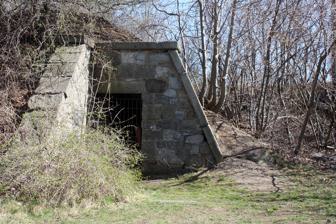
Building: Fort Pickering
Country: United States of America
Year built: 1644
For the fort in Memphis, Tennessee, see Fort Pickering (Memphis, Tennessee) . United States historic place Fort Pickering U.S. National Register of Historic Places U.S. Historic district Contributing property Show map of Massachusetts Show map of the United States Location Winter Island , Salem, Massachusetts Coordinates 42°31′37″N 70°52′2″W / 42.52694°N 70.86722°W / 42.52694; -70.86722 Area 2 acres (0.81 ha) Built 1643 Part of Winter Island Historic District and Archeological District NRHP reference No. 73000320 Added to NRHP February 8, 1973 Fort Pickering is a 17th-century historic fort site on Winter Island in Salem, Massachusetts .  Fort Pickering operated as a strategic coastal defense and military barracks for Salem Harbor during a variety of periods, serving as a fortification from the Anglo-Dutch Wars through World War II . Construction of the original fort began in 1643 and it saw use as a military installation into the 20th century. Fort Miller (Fort Darby prior to the Civil War) in Marblehead also defended Salem's harbor from the 1630s through the American Civil War.  Fort Pickering is a First System fortification named for Colonel Timothy Pickering , born in Salem, adjutant general of the Continental Army and secretary of war in 1795. Today, the remains of the fort are open to the public as part of the Winter Island Maritime Park, operated by the City of Salem. 17th century Winter Island at the time of English settlement in the early 17th century was an island separated from the mainland, held as common land by the Proprietors and used as a fortification and for fishing activities. [ full citation needed ] In 1643 Fort William was begun on the island. 18th century Circa 1702, during Queen Anne's War , Fort William was renamed Fort Anne (for then Queen Anne ), and was rebuilt around 1706 under the direction of the Royal Engineers , who were earlier sent by King William III to fortify the colonies. [ full citation needed ] It is unclear how much was accomplished, as a debate on whether the town or the province should fund the rebuilding lasted past 1711, when the war ended for the American colonies. In 1735 the Massachusetts General Court provided 600 pounds to rebuild the fort to hold 15 guns. It was rebuilt again by the town and known as Fort Number Two in Patriot hands during the American Revolutionary War . In 1794, the City of Salem ceded the fort to the federal government and a new fort was constructed in its place, part of the first system of U.S. fortifications .  The 1794 U.S. Army report on fortifications called for the fort to have eight artillery pieces, a blockhouse , and a magazine .  The fort's garrison was proposed to consist of one officer and 22 enlisted men. Major repairs to the fort were conducted in 1796 and a restoration in 1799.  Later in 1799 it was renamed Fort Pickering in honor of Timothy Pickering, then Secretary of State of the U.S. Hand-drawn picture of Fort Pickering from the Pictorial Fieldbook of the War of 1812 by Benson Lossing (1869) One of three 19th-century ammunition bunkers 19th century The fort was rebuilt in 1800 and 1808 to mount six guns as part of the second system of U.S. fortifications . In a report on the conditions of fortifications of the United States submitted to Congress by President Jefferson on January 6, 1809, the following is stated regarding Fort Pickering - "The fort and block house , ... with a magazine under it, have been repaired and a new barrack erected." Another report in December 1811 stated the fort was "an enclosed work of brick and sods, mounting six heavy guns, covered by a block house". Regular Army commanders of the fort (combined with Fort Sewall in Marblehead) from 1800 to 1812 included Capt. Alexander D. Pope 1800–1802, a detachment of Capt. Nehemiah Freeman's company 1802–1803, no federal garrison 1804–1808, and Capt. Stephen Ranney 1809–1812. Massachusetts militia camps on Winter Island in the 1850s and 1860s included Camp Sutton (1853, 1855), Camp Edmunds (1856), Camp Banks (1858), and Camp Gardner (1860s). Camp Sutton existed in 1853 and 1855. The camp was named for general William Sutton and was occupied by the 2nd Division. Camp Edmunds existed in 1856. The camp was named for Major General B.F. Edmunds and was occupied by the 4th Brigade. Camp Banks existed in 1858. The camp was named for Major General Nathaniel P. Banks and was occupied by the 2nd Division. The fort received another military restoration in the War of 1812 . In 1820 it had a capacity of 11 guns. During the 19th century, the island was used primarily for fortification and in 1864 the City of Salem again ceded the island to the federal government in support of the Civil War efforts. Although the capacity remained at 11 guns, the area of the fort was increased, with earthwork parapets built outside the stone fort and gun embrasures added for improved protection. The magazine was also increased in size. To defend against land attack, the gorge at the rear of the fort was guarded by two curtain walls and a wet moat . The walls were part of a bombproof shelter with loopholes for small arms. Facilities outside the fort included a guard house, hospital/ commissary , barracks/mess hall, stable, sink, and well. An armament report by Major Charles E. Blunt dated January 31, 1865 shows the fort had six 24-pounder smoothbore guns , three 32-pounder rifles , and two 24-pounder rifles. It was also called Salem Barracks in that war. From May 1864 to June 1865 Fort Pickering was garrisoned successively by the 3rd and 17th Unattached Companies Massachusetts Volunteer Militia . 20th century Abandoned seaplane hangar at former Fort Pickering, 2016 In 1935 most of the land on Winter Island became the newly established Coast Guard Air Station Salem .  The air station had a hangar and ramp for seaplanes .  Aircraft from the station conducted anti-submarine patrols during World War II and search and rescue missions until it was closed in 1971. The site was added to the National Register of Historic Places in 1973. In 1994, the National Register designated the entire collection of cultural resources at Winter Island and Fort Pickering as the Winter Island Historic District and Archaeological District. Portions of the Civil War fort remain. See also Fort Lee (Salem, Massachusetts) Seacoast defense in the United States List of coastal fortifications of the United States National Register of Historic Places listings in Salem, Massachusetts National Register of Historic Places listings in Essex County, Massachusetts List of military installations in Massachusetts References